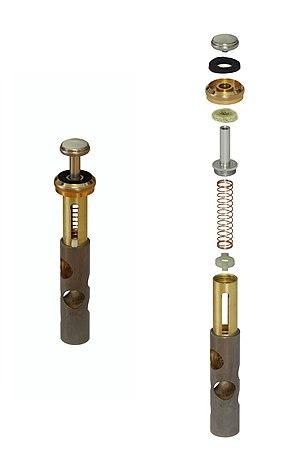
Anatomie d'un piston Périnet. C'est le premier piston d'une trompette Yamaha YTR6335 en Si♭. Čeština: Anatomie pístového ventilu. Toto je první pístový ventil trubky Yamaha YTR6335 v ladění B.
En musique, un piston est un mécanisme utilisé par la majorité des instruments de la famille des cuivres. Il permet de moduler la hauteur du son en déviant le flux d'air vers un tuyau supplémentaire.